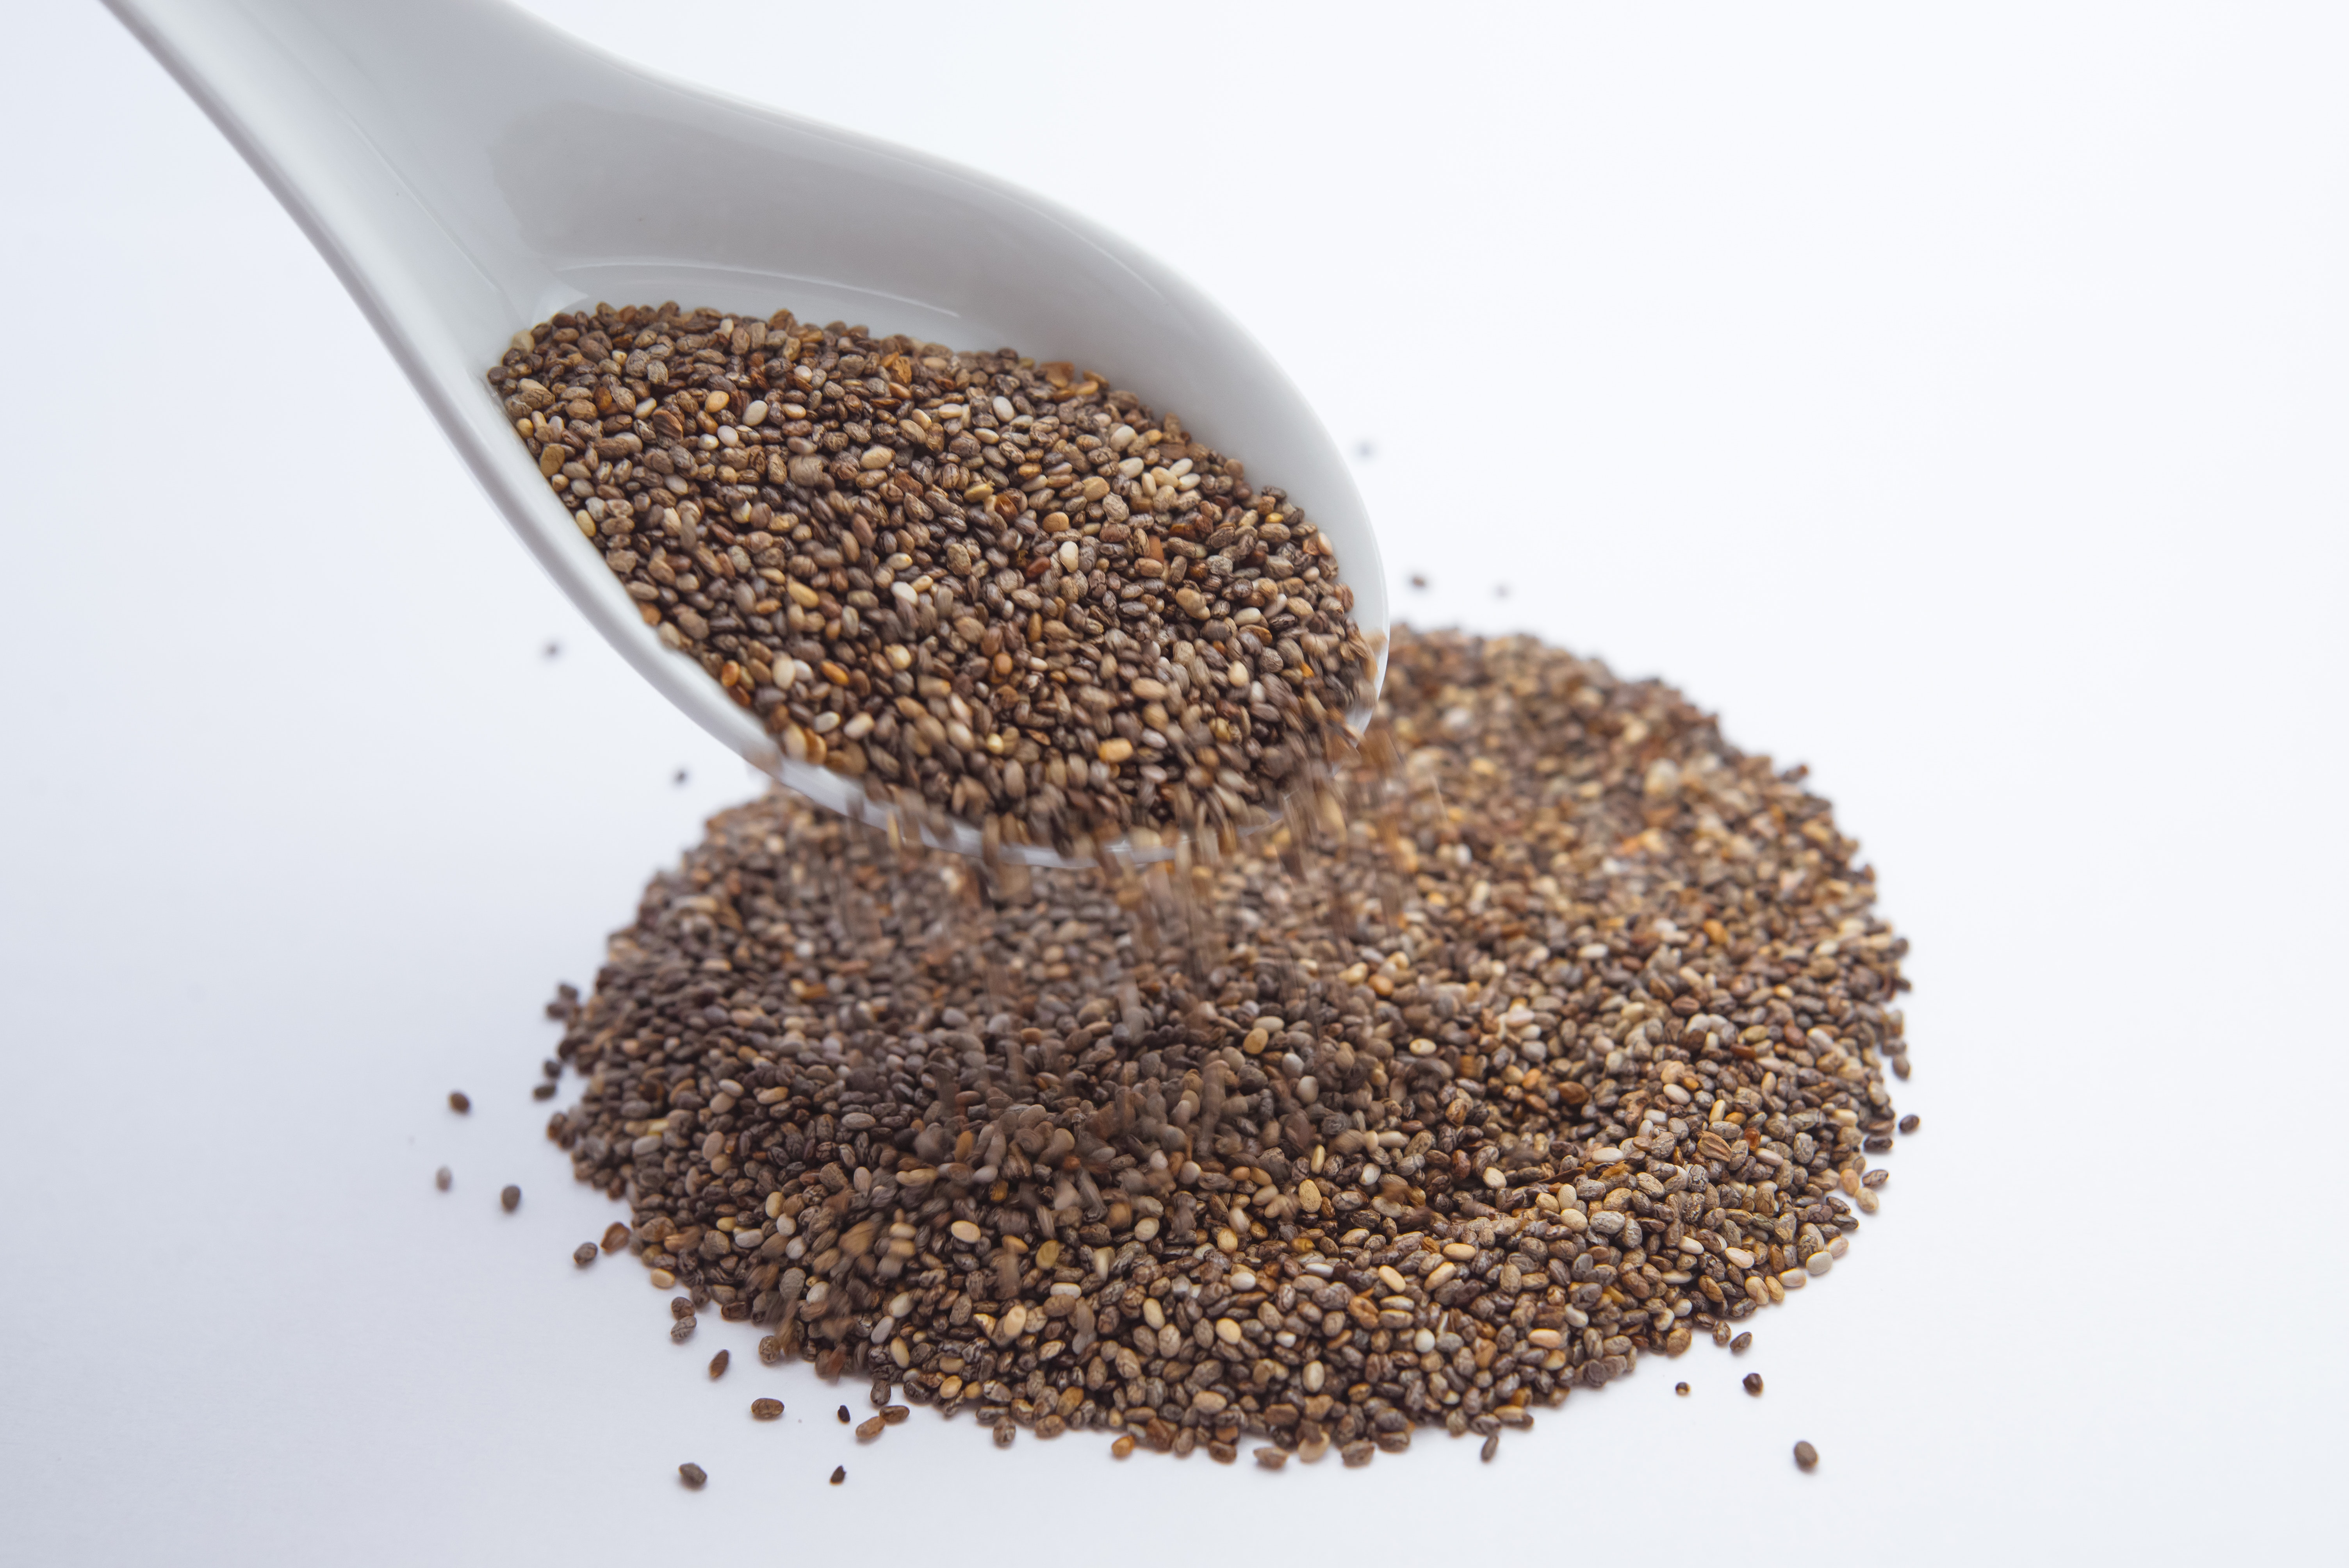
food, seasoning, spice, ingredient, Celery salt, superfood, Mustard seed, cuisine, coriander, cumin